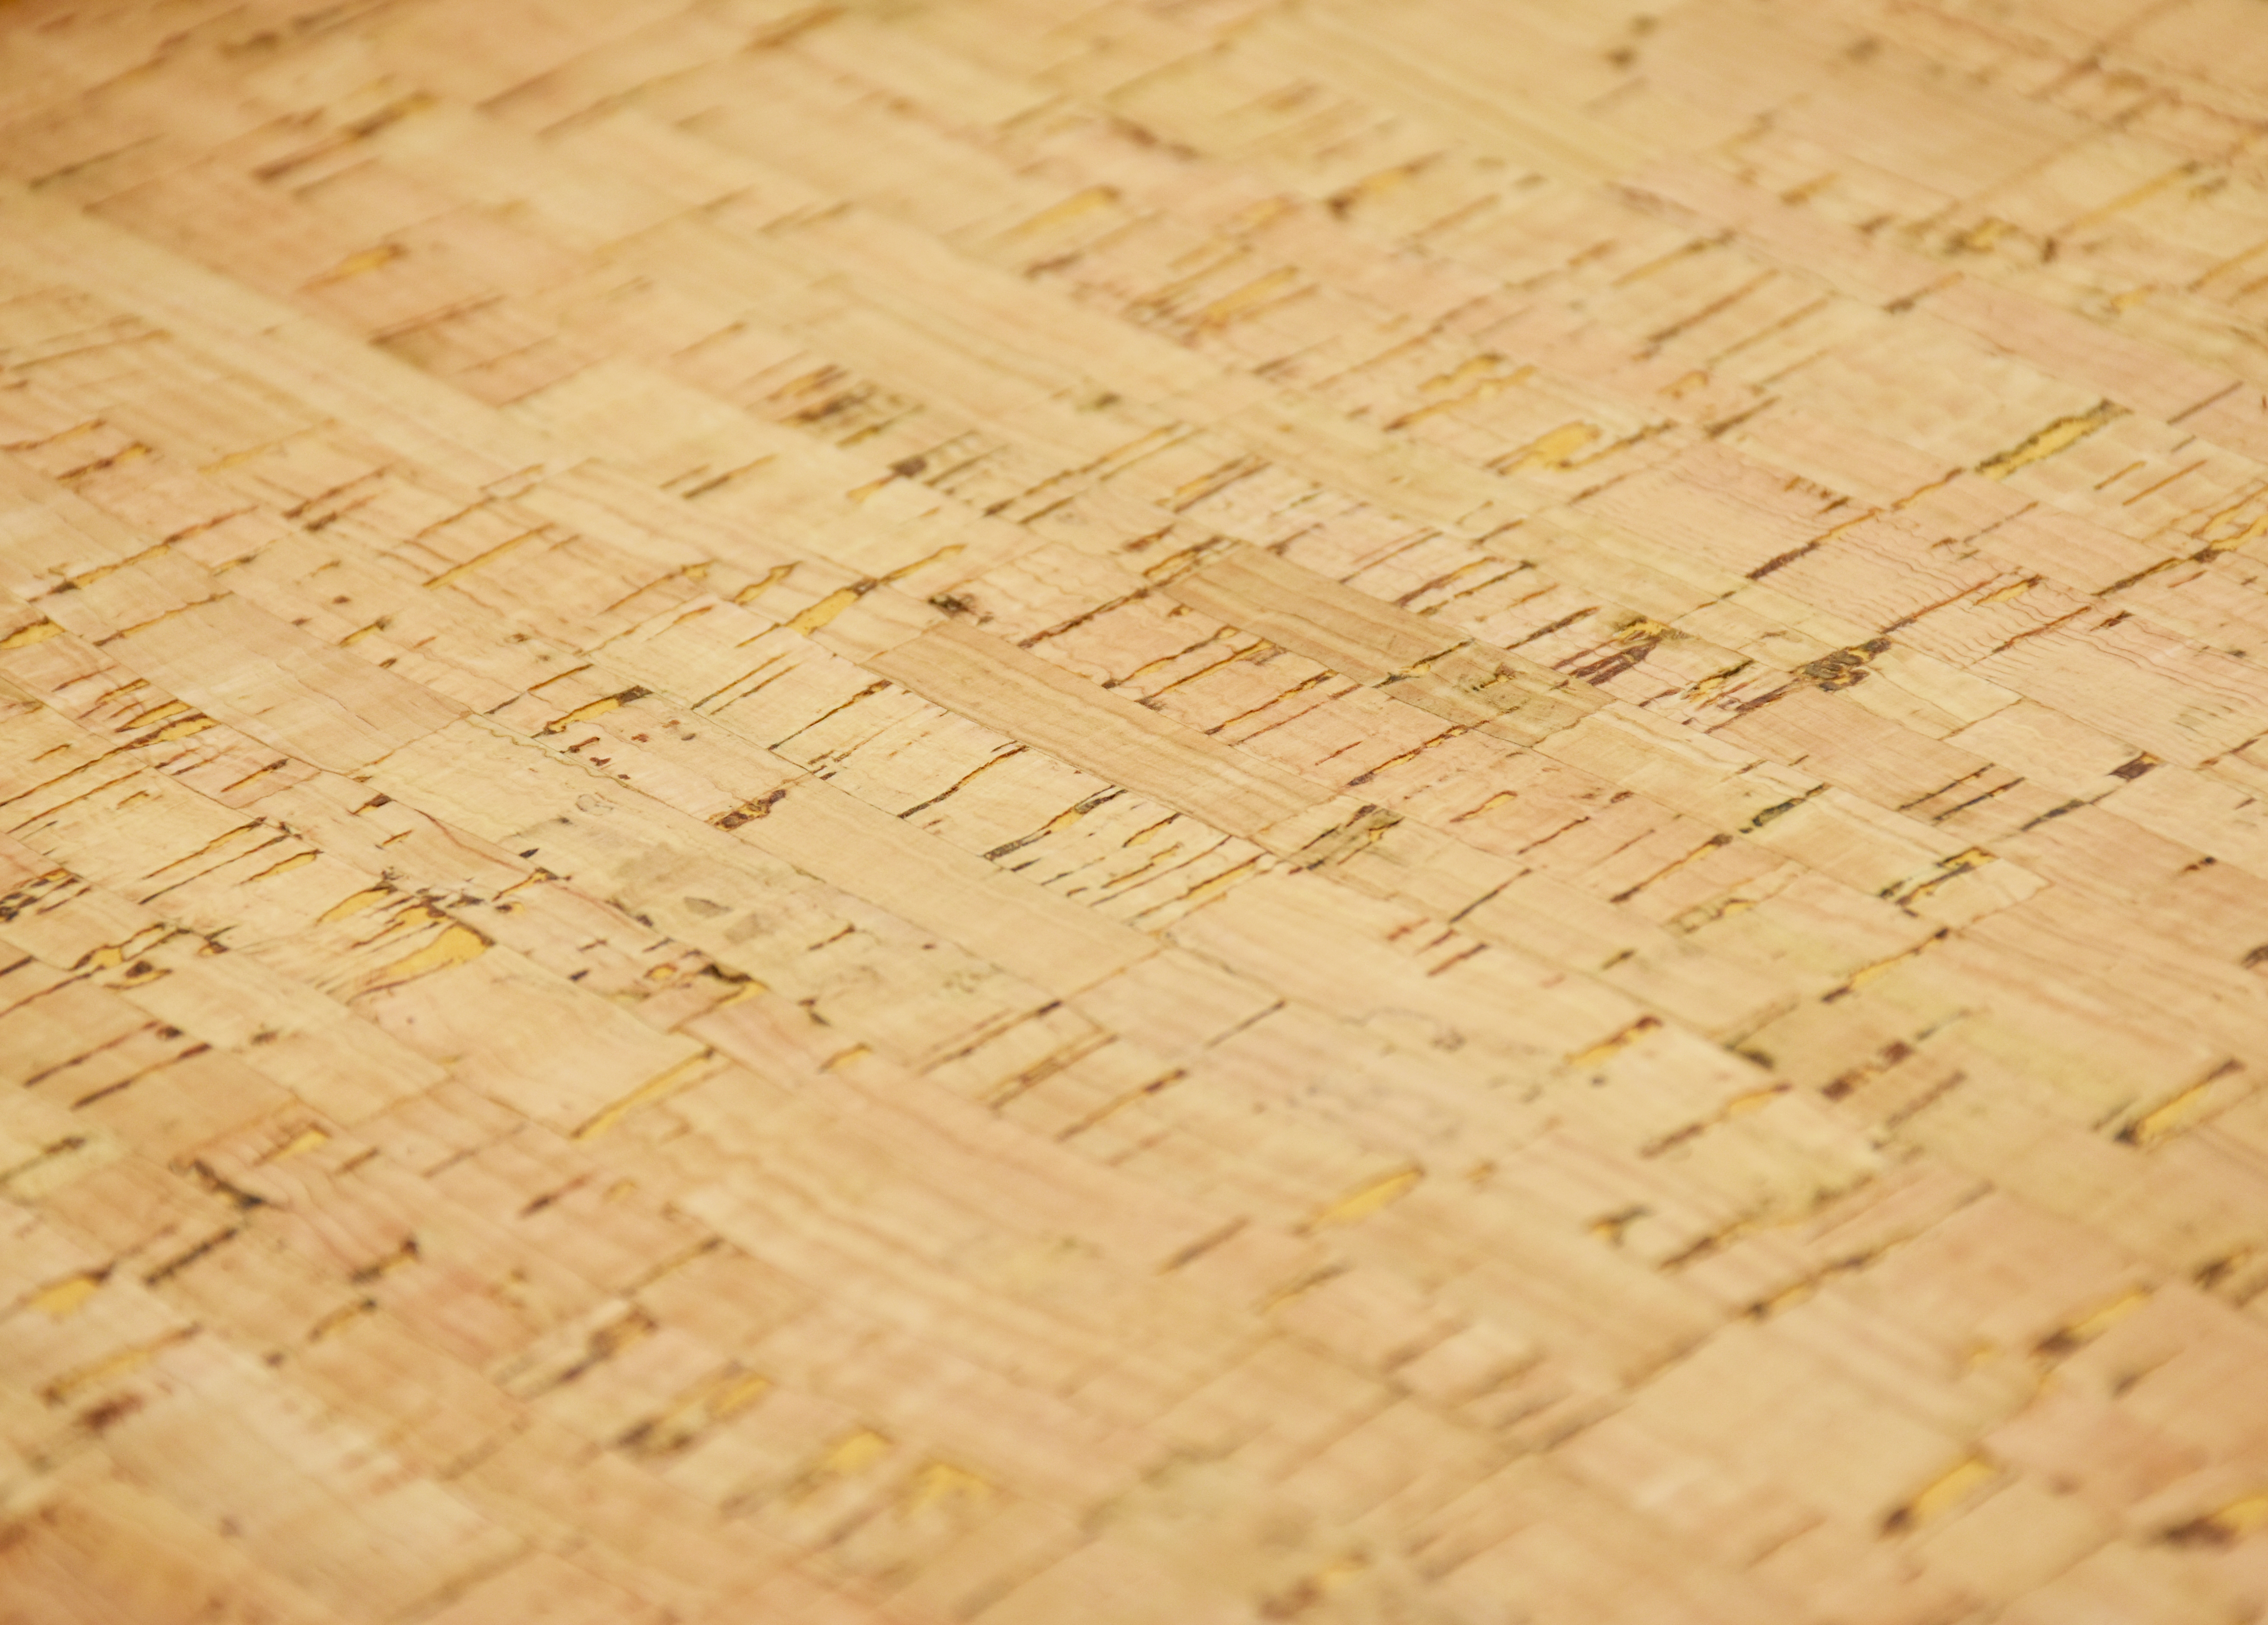
cork, cork fabric, cork leather, brown, wood, font, plant, flooring, hardwood, wood stain, writing, close up, paper, paper product, document, handwriting, pattern, varnish, wood flooring, letter, tree, music, calligraphy